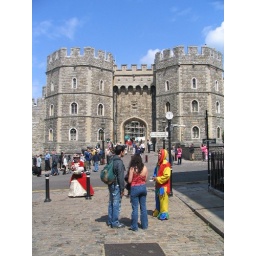
Windsor Castle is situated about 1 hr from London on a small hill by river Thames.